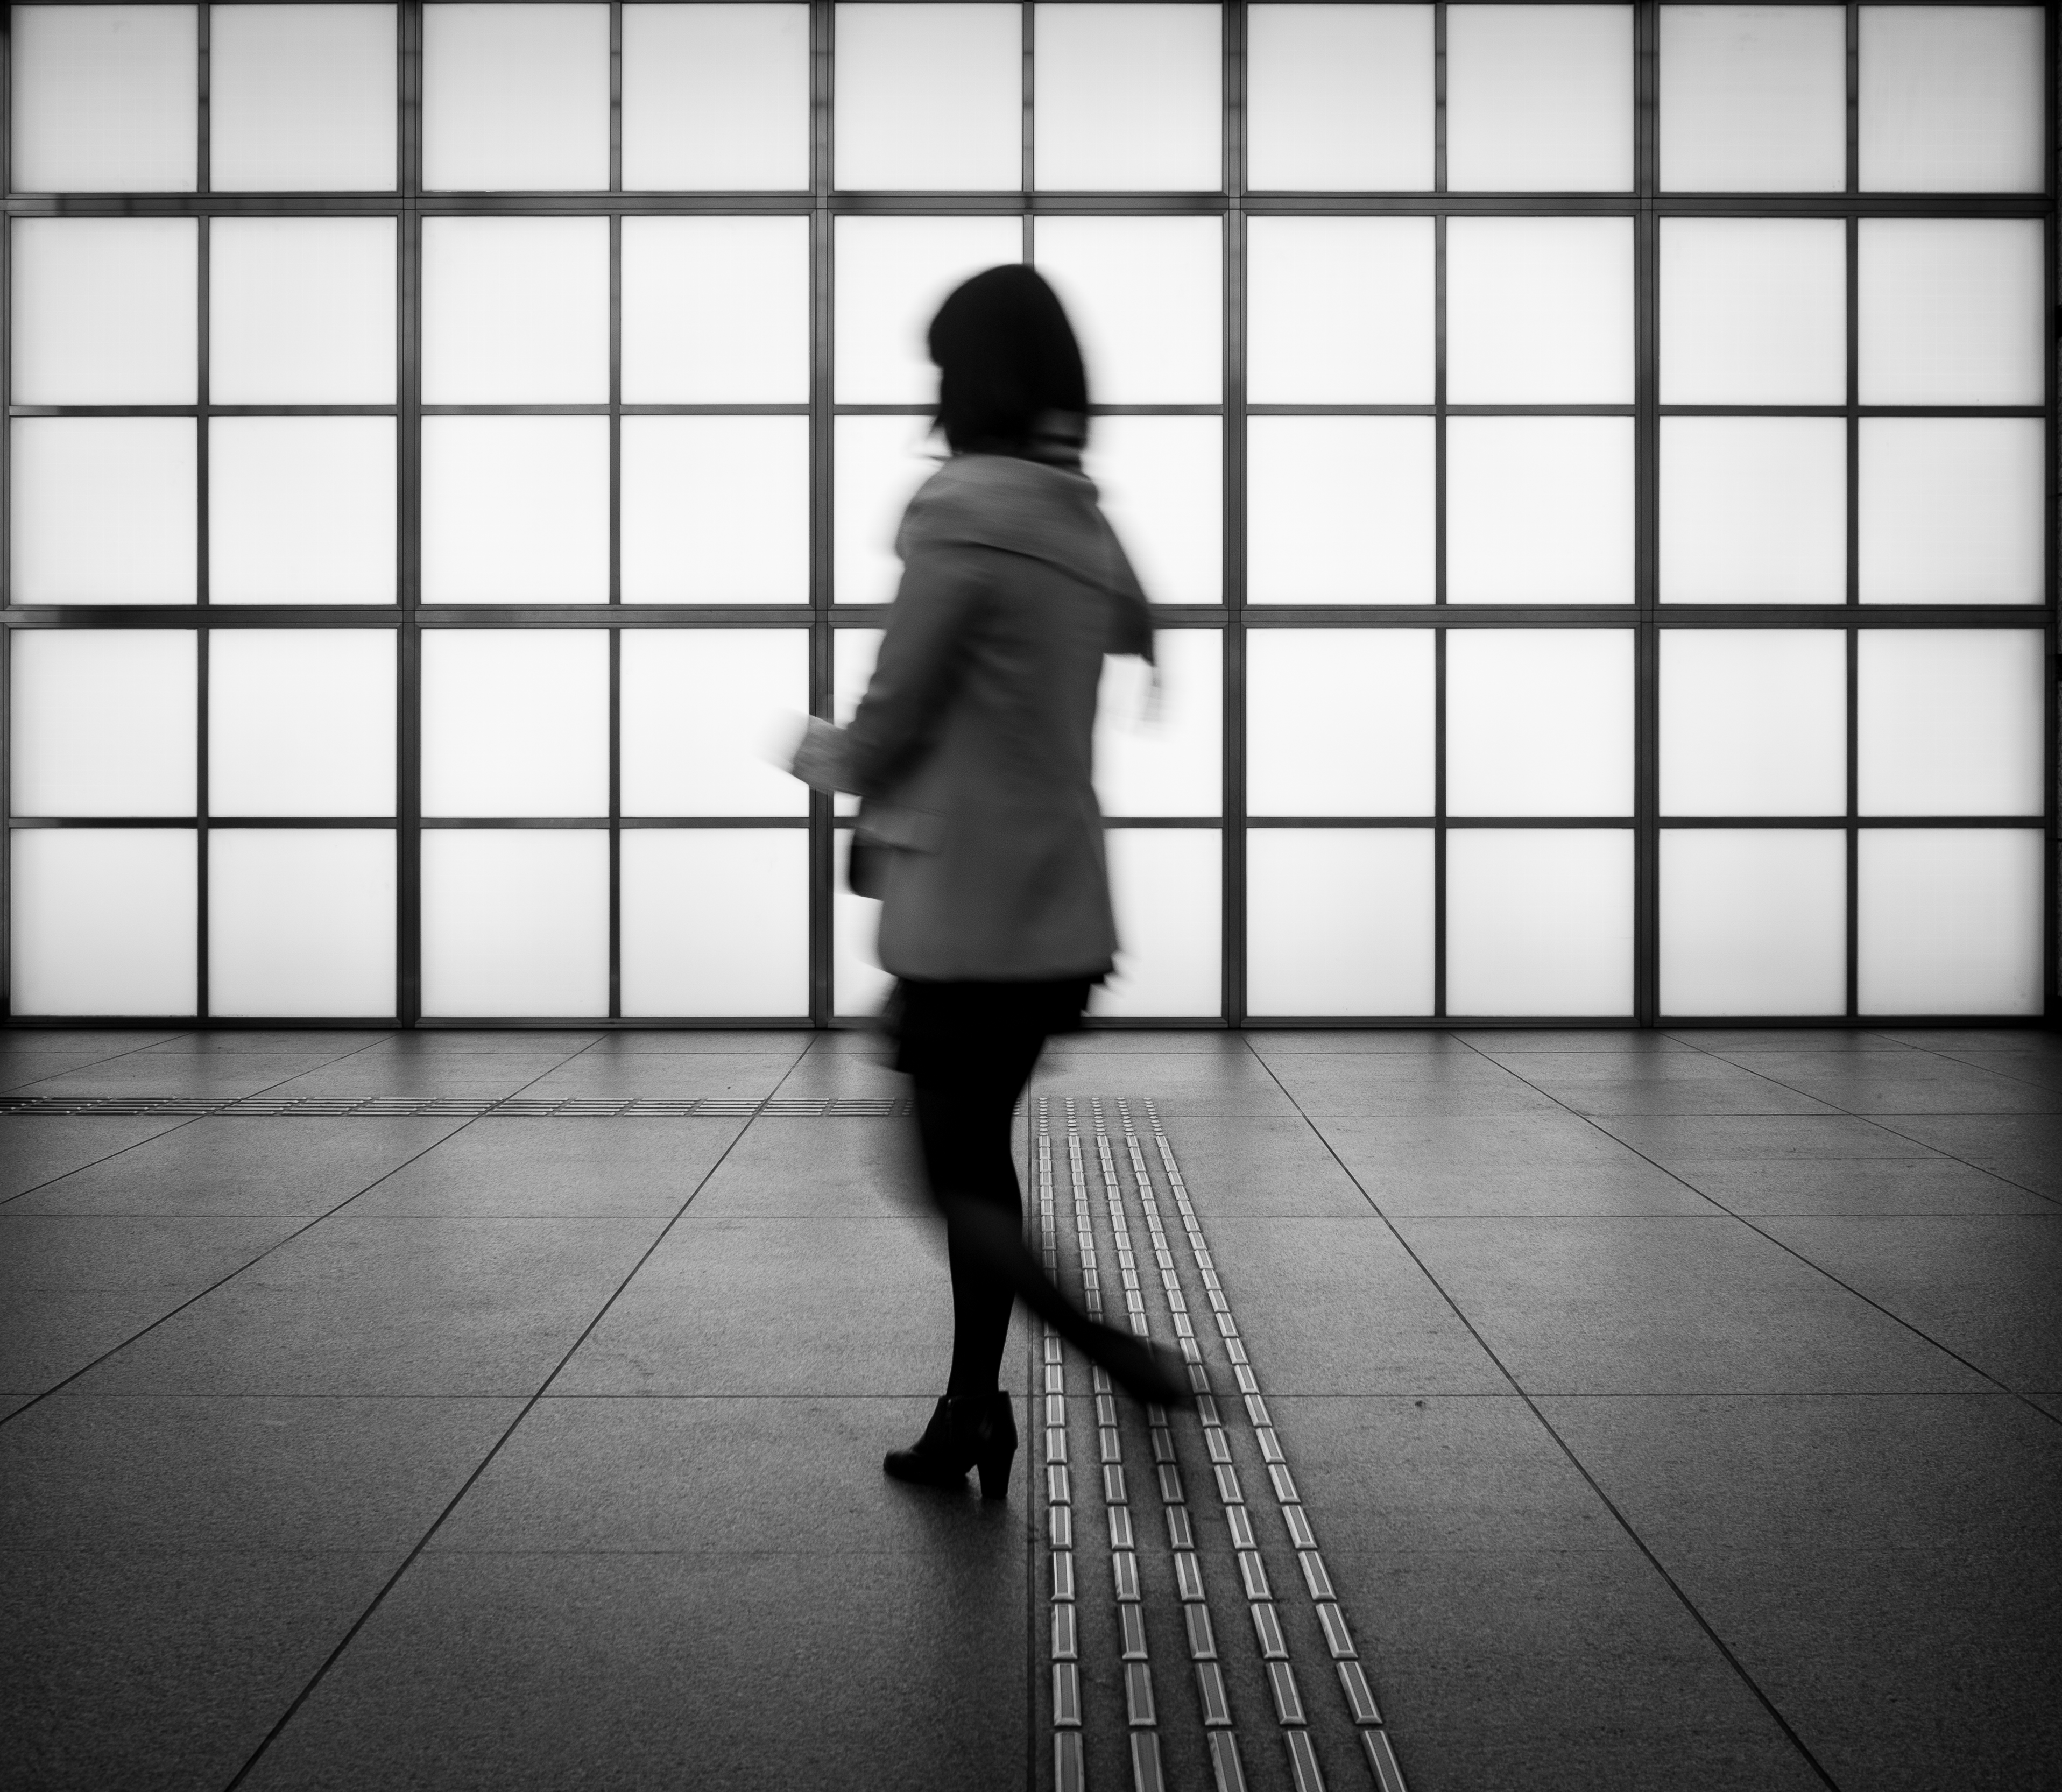
black and white, white, street, photography, standing, sitting, black, monochrome, streetphotography, flickr, thomas, sports, footwear, olympus, photograph, omd, fuji, leica, monochrom, leuthard, hcb, thomasleuthard, monochrome photography, human positions